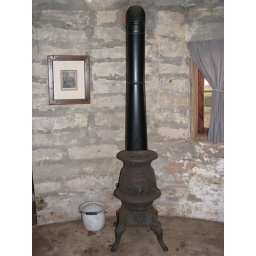
stove in round house